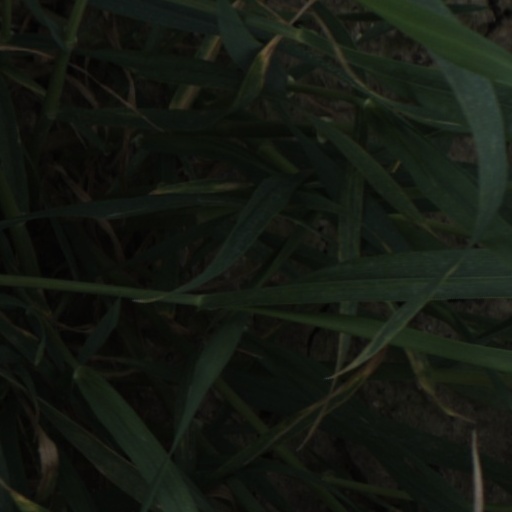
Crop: wheat